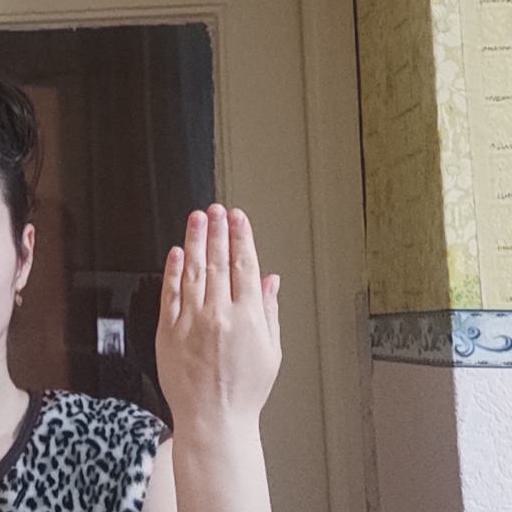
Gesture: stop_inverted